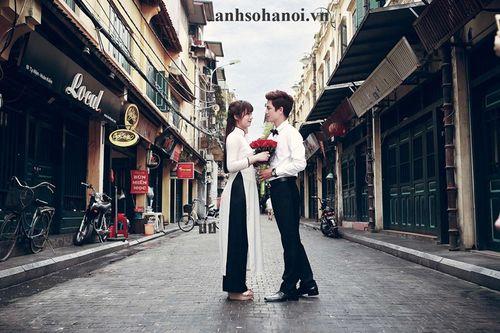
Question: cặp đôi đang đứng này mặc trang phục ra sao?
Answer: cô gái mặc áo dài trắng và quần đen, còn chàng trai mặc áo sơ mi trắng, giày đen và quần tây đen